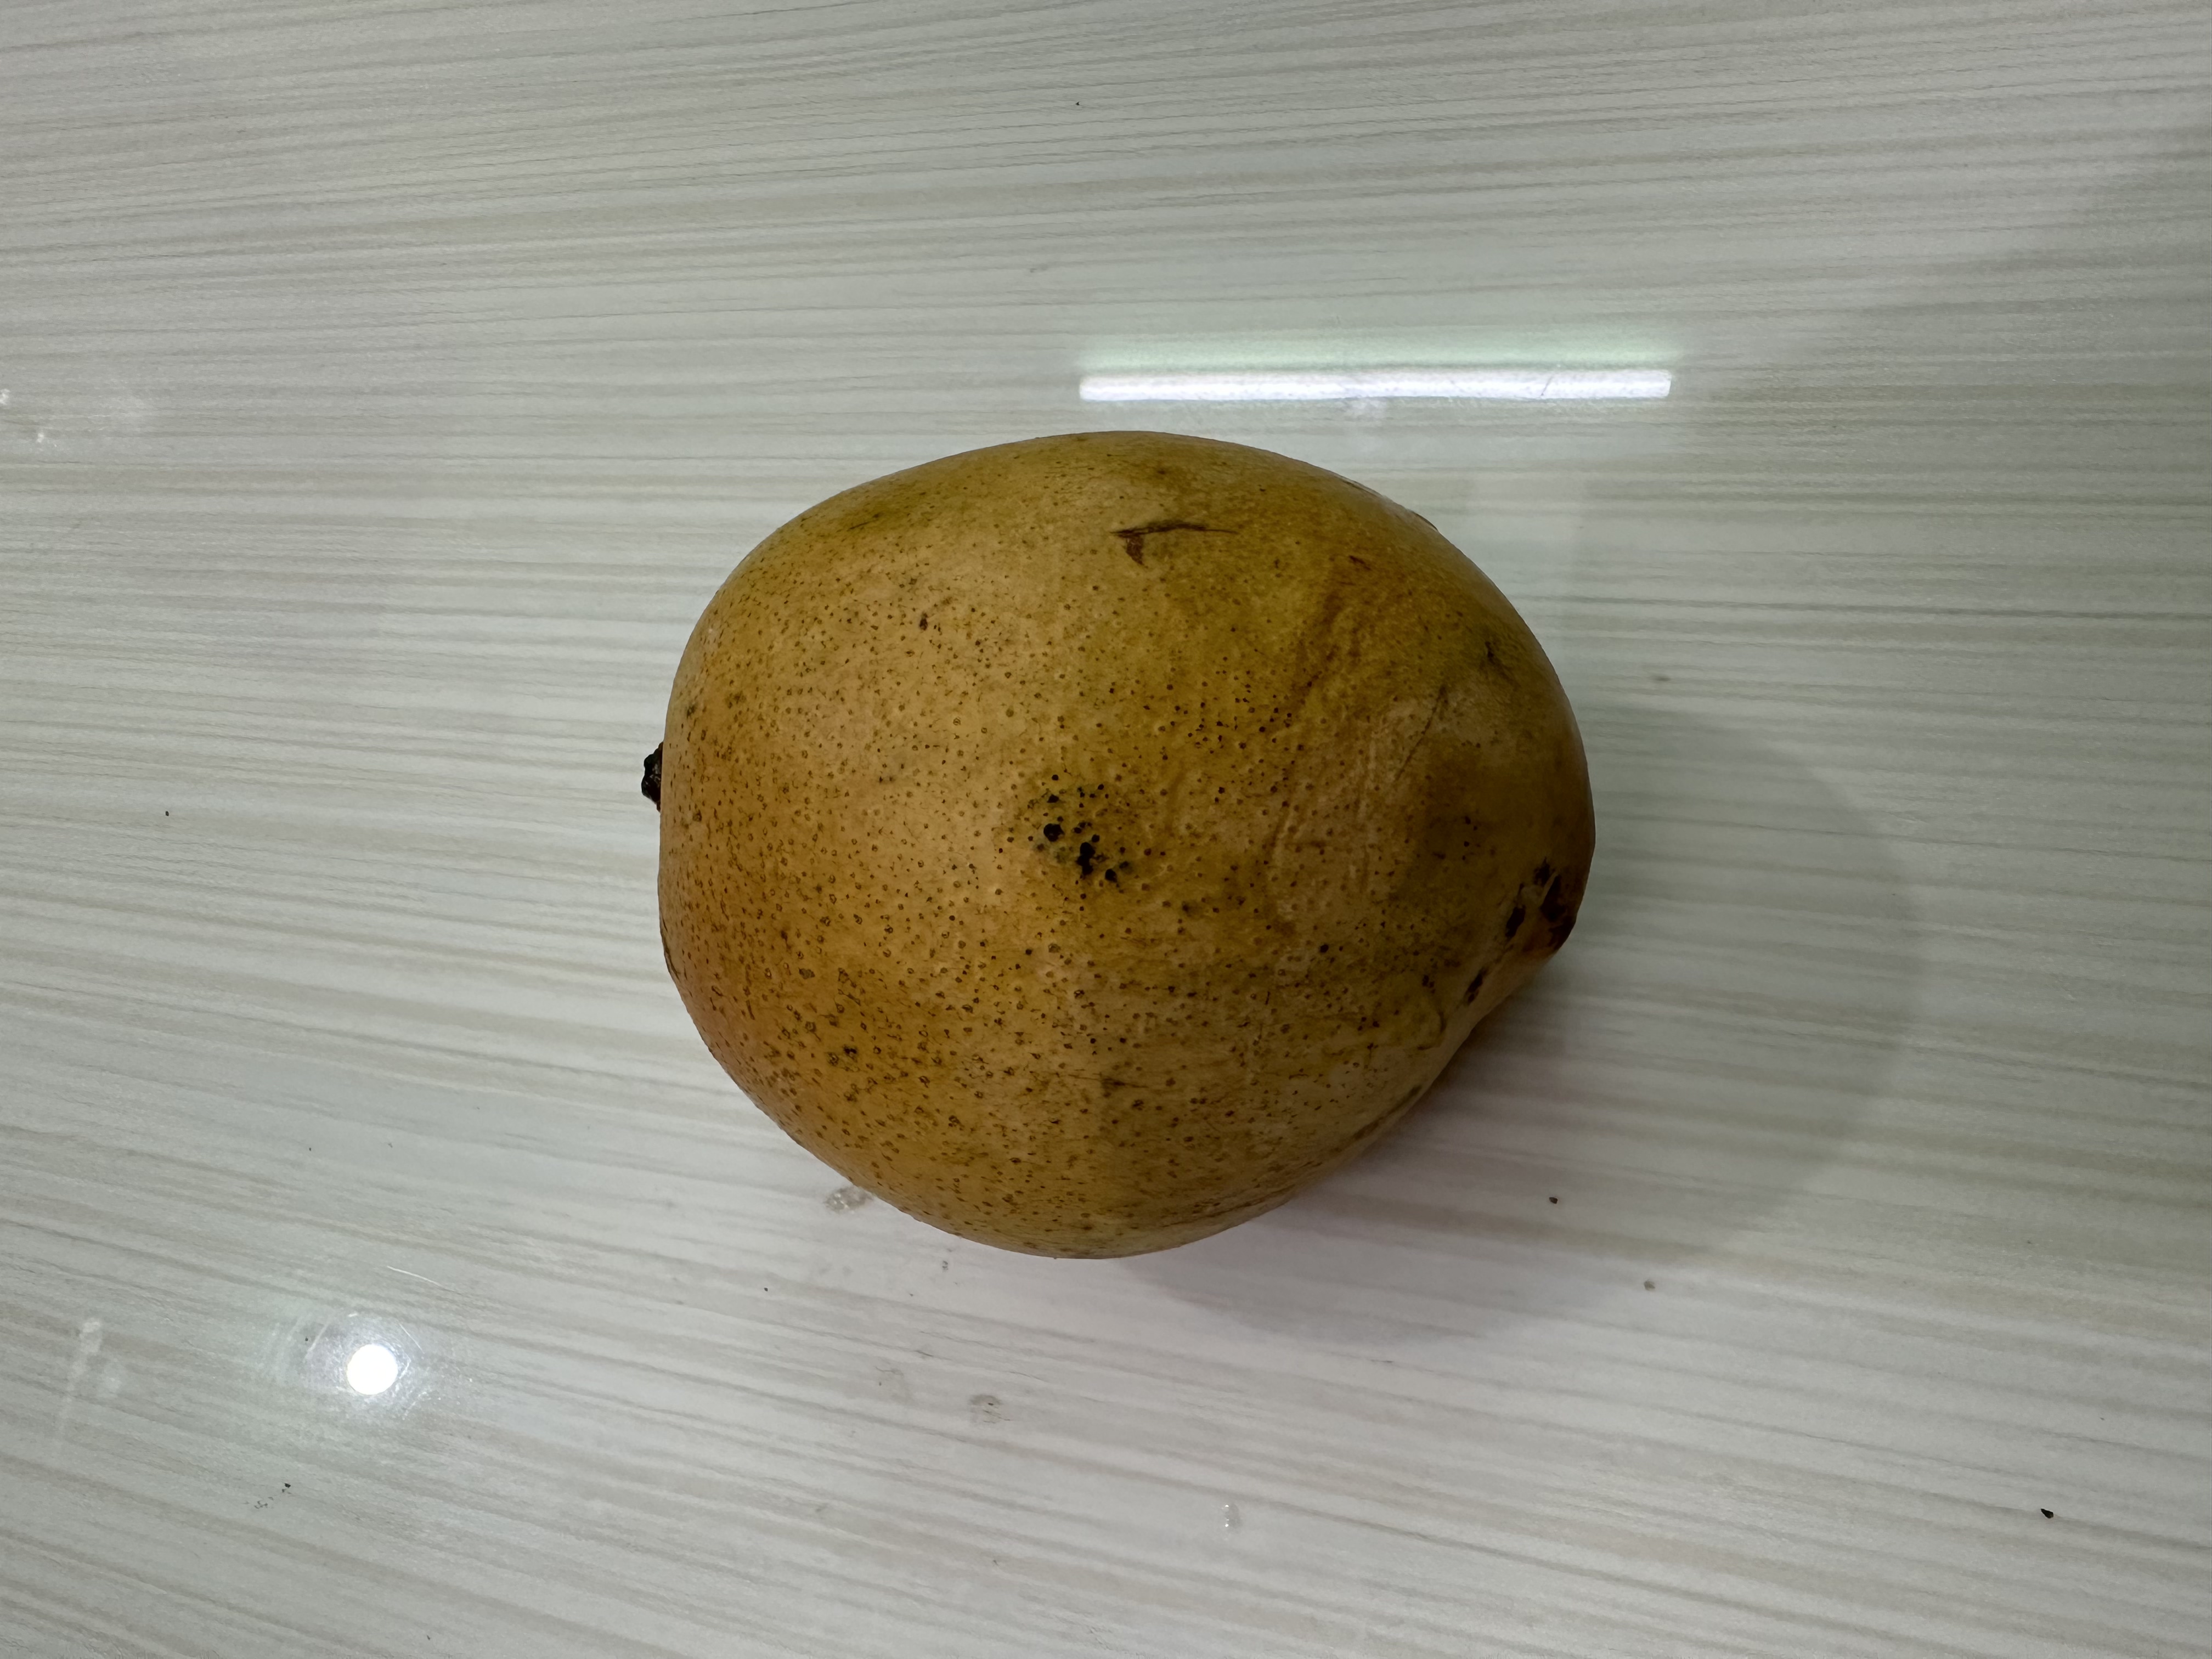
Mango variety: Nilambori